Ivan Lyakh

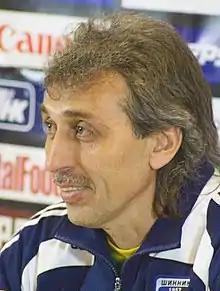
Liakh in 2008

Ivan Vasilyevich Lyakh (born 14 January 1960) is a Russian professional football coach and a former player.